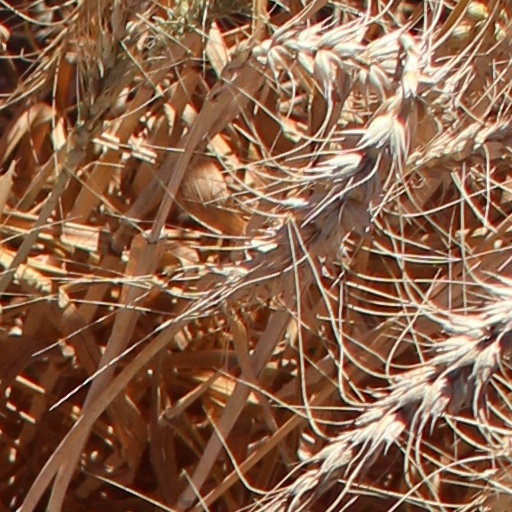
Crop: wheat